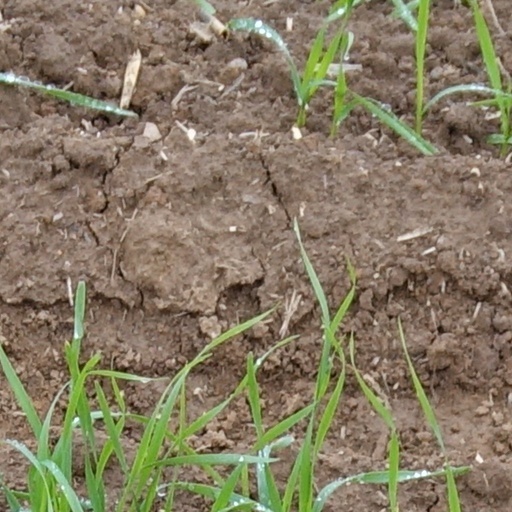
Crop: wheat